Lixouri

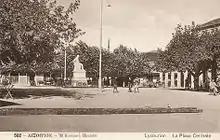
Central square of Lixouri in 1910

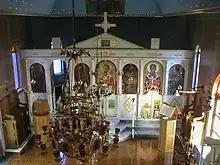
Inside St.Sofia's Church in Mantzavinata

Lixouri was founded when citizens of the ancient town of Pale/Pali found a new location suitable for inhabitation. The new town was named after Paleas or Pileas, one of the four sons of the mythical king Kefalos (the island was named after king Kefalos). The old city was abandoned completely by the 16th century, but some ancient ruins can still be seen north of the town. The oldest document which contains the name "Lixouri" was sent in 1534 by local authorities to the Senate of Venice. In the 19th century Lixouri was a popular tourist destination; Richard Strauss visited the town. Many houses were destroyed in the earthquakes on January 23, 1867, and in August 1953. In the early 1950s the Royal Family of Greece sent their children for summer holidays to Lixouri. In the 1990s Lixouri increased in popularity as a tourist destination and some larger hotels were built south of the town near the beaches.